Jan Heylen

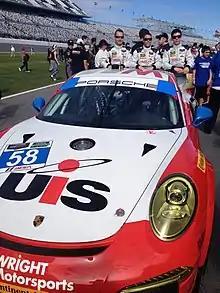
Jan Heylen and co-drivers at Daytona 2014

The 2014 season marked the unification of the GRAND-AM Series and American Le Mans Series, creating the TUDOR United SportsCar Championship. With the exception of the Twelve Hours of Sebring, where he ran with RumBum Racing, Heylen ran the entire season with Snow Racing, in a Porsche fielded by Wright Motorsports. Heylen and co-drivers Madison Snow and Marco Seefried finished in third place in the Rolex 24 At Daytona, as one of only two GTD entries to use only three drivers. Despite only receiving the car weeks before the race, the No. 58 Porsche 911 stayed in the top five for the entirety of the race. The full-season pair of Heylen and Snow returned to the podium again at Road America, then a final time at the season finale, Petit Le Mans, with Patrick Dempsey as the third driver. In 2015, Heylen returned to Wright, running in four races alongside Snow. The highlight of the year came at the Rolex 24 At Daytona, when the pair podiumed for the second consecutive year at the endurance event, this time with co-drivers Patrick Dempsey and Phillip Eng.